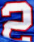
Number: 2